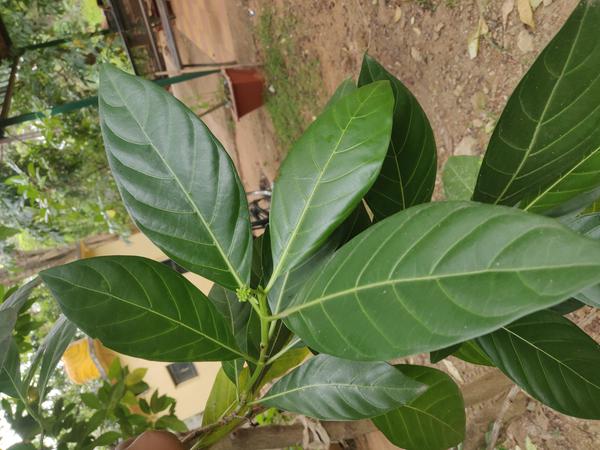
Plant: Nooni